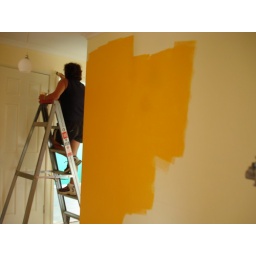
sunflower coloured wall in the dining room